Arkankergen massacre

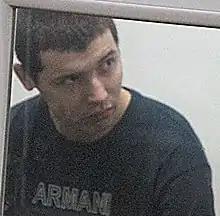
Vladislav Chelakh, suspected killer

The Arkankergen massacre occurred on 28 May 2012 in the Arkankergen military post in the Alakol District of Kazakhstan on the border with China, near the village of Usharal. Fifteen people were killed. A border guard, Vladislav Chelakh, initially confessed to the deed, but later retracted his confession.